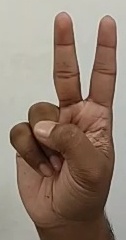
ASL sign: V